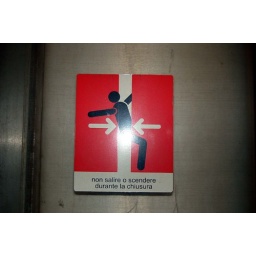
This sign is on the door of the subway in Rome